Sir Cecil Wray, 13th Baronet

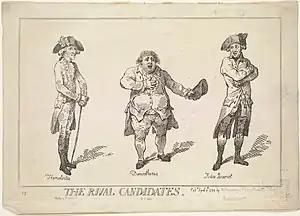
"The Rival Candidates", a 1784 engraving by Thomas Rowlandson, satirising the 1784 general election contest for the seat of Westminster. The three candidates are depicted as historical figures; Sir Samuel Hood, a naval officer and war hero, is shown as Themistocles. Charles James Fox, a noted orator, is Demosthenes. Wray is on the right, portrayed as Judas Iscariot, for his apparent betrayal of his fellow whig Fox in this election.

Sir Cecil Wray, 13th Baronet (3 September 1734 – 10 January 1805) was an English landowner and politician, and one of the Wray baronets.